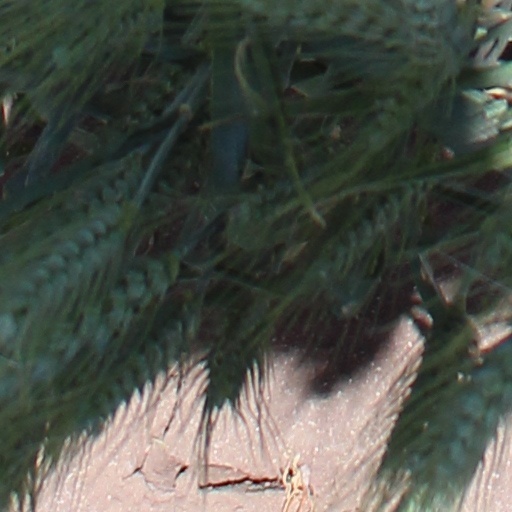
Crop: wheat